Jonny Wilkinson

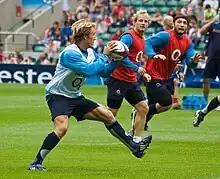
Wilkinson passing to his backline in training

Due to a non-contact ankle injury sustained in training, Wilkinson was not included in the teams for the opening games of the 2007 Rugby World Cup against the United States and then South Africa. He returned to score 24 points in the 44–22 win over Samoa. He helped England to victory against Tonga which put them through to the quarter-finals. During England's 12–10 quarter final win against Australia, in which he scored all of England's points, Wilkinson became the Rugby World Cup's leading point scorer with 231 points, surpassing Gavin Hastings of Scotland. He continued to play a major role in England's defence of the World Cup by kicking 9 points, including a 40-metre drop goal in the dying minutes, in their 14–9 semi-final victory over France.